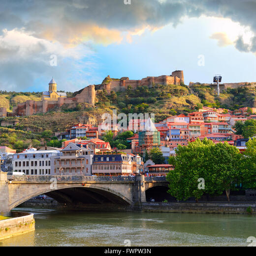
amusement park in the capital in the evening .